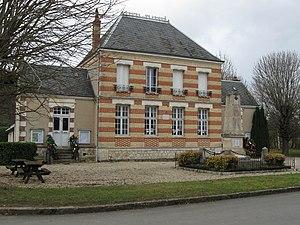
Escrignelles, la mairie.